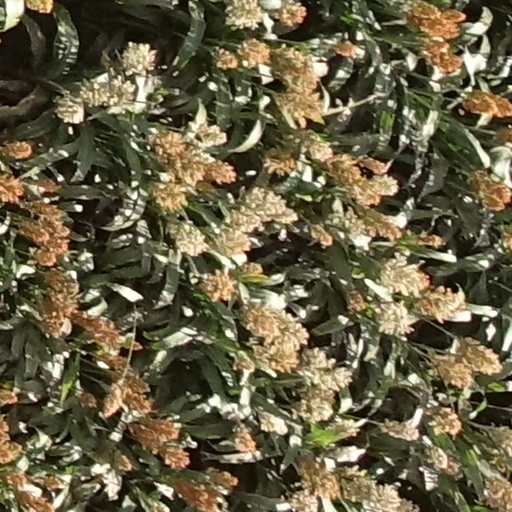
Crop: sorghum